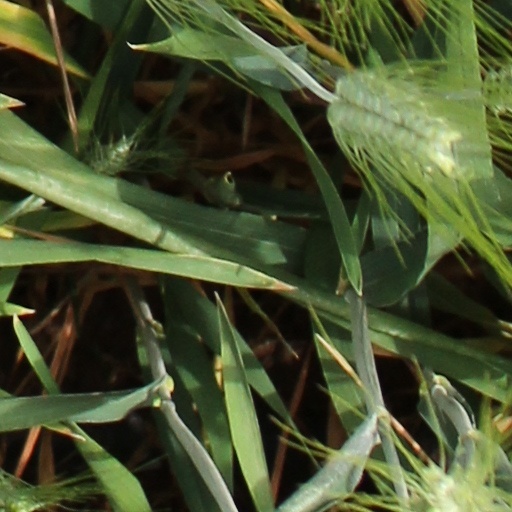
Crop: wheat